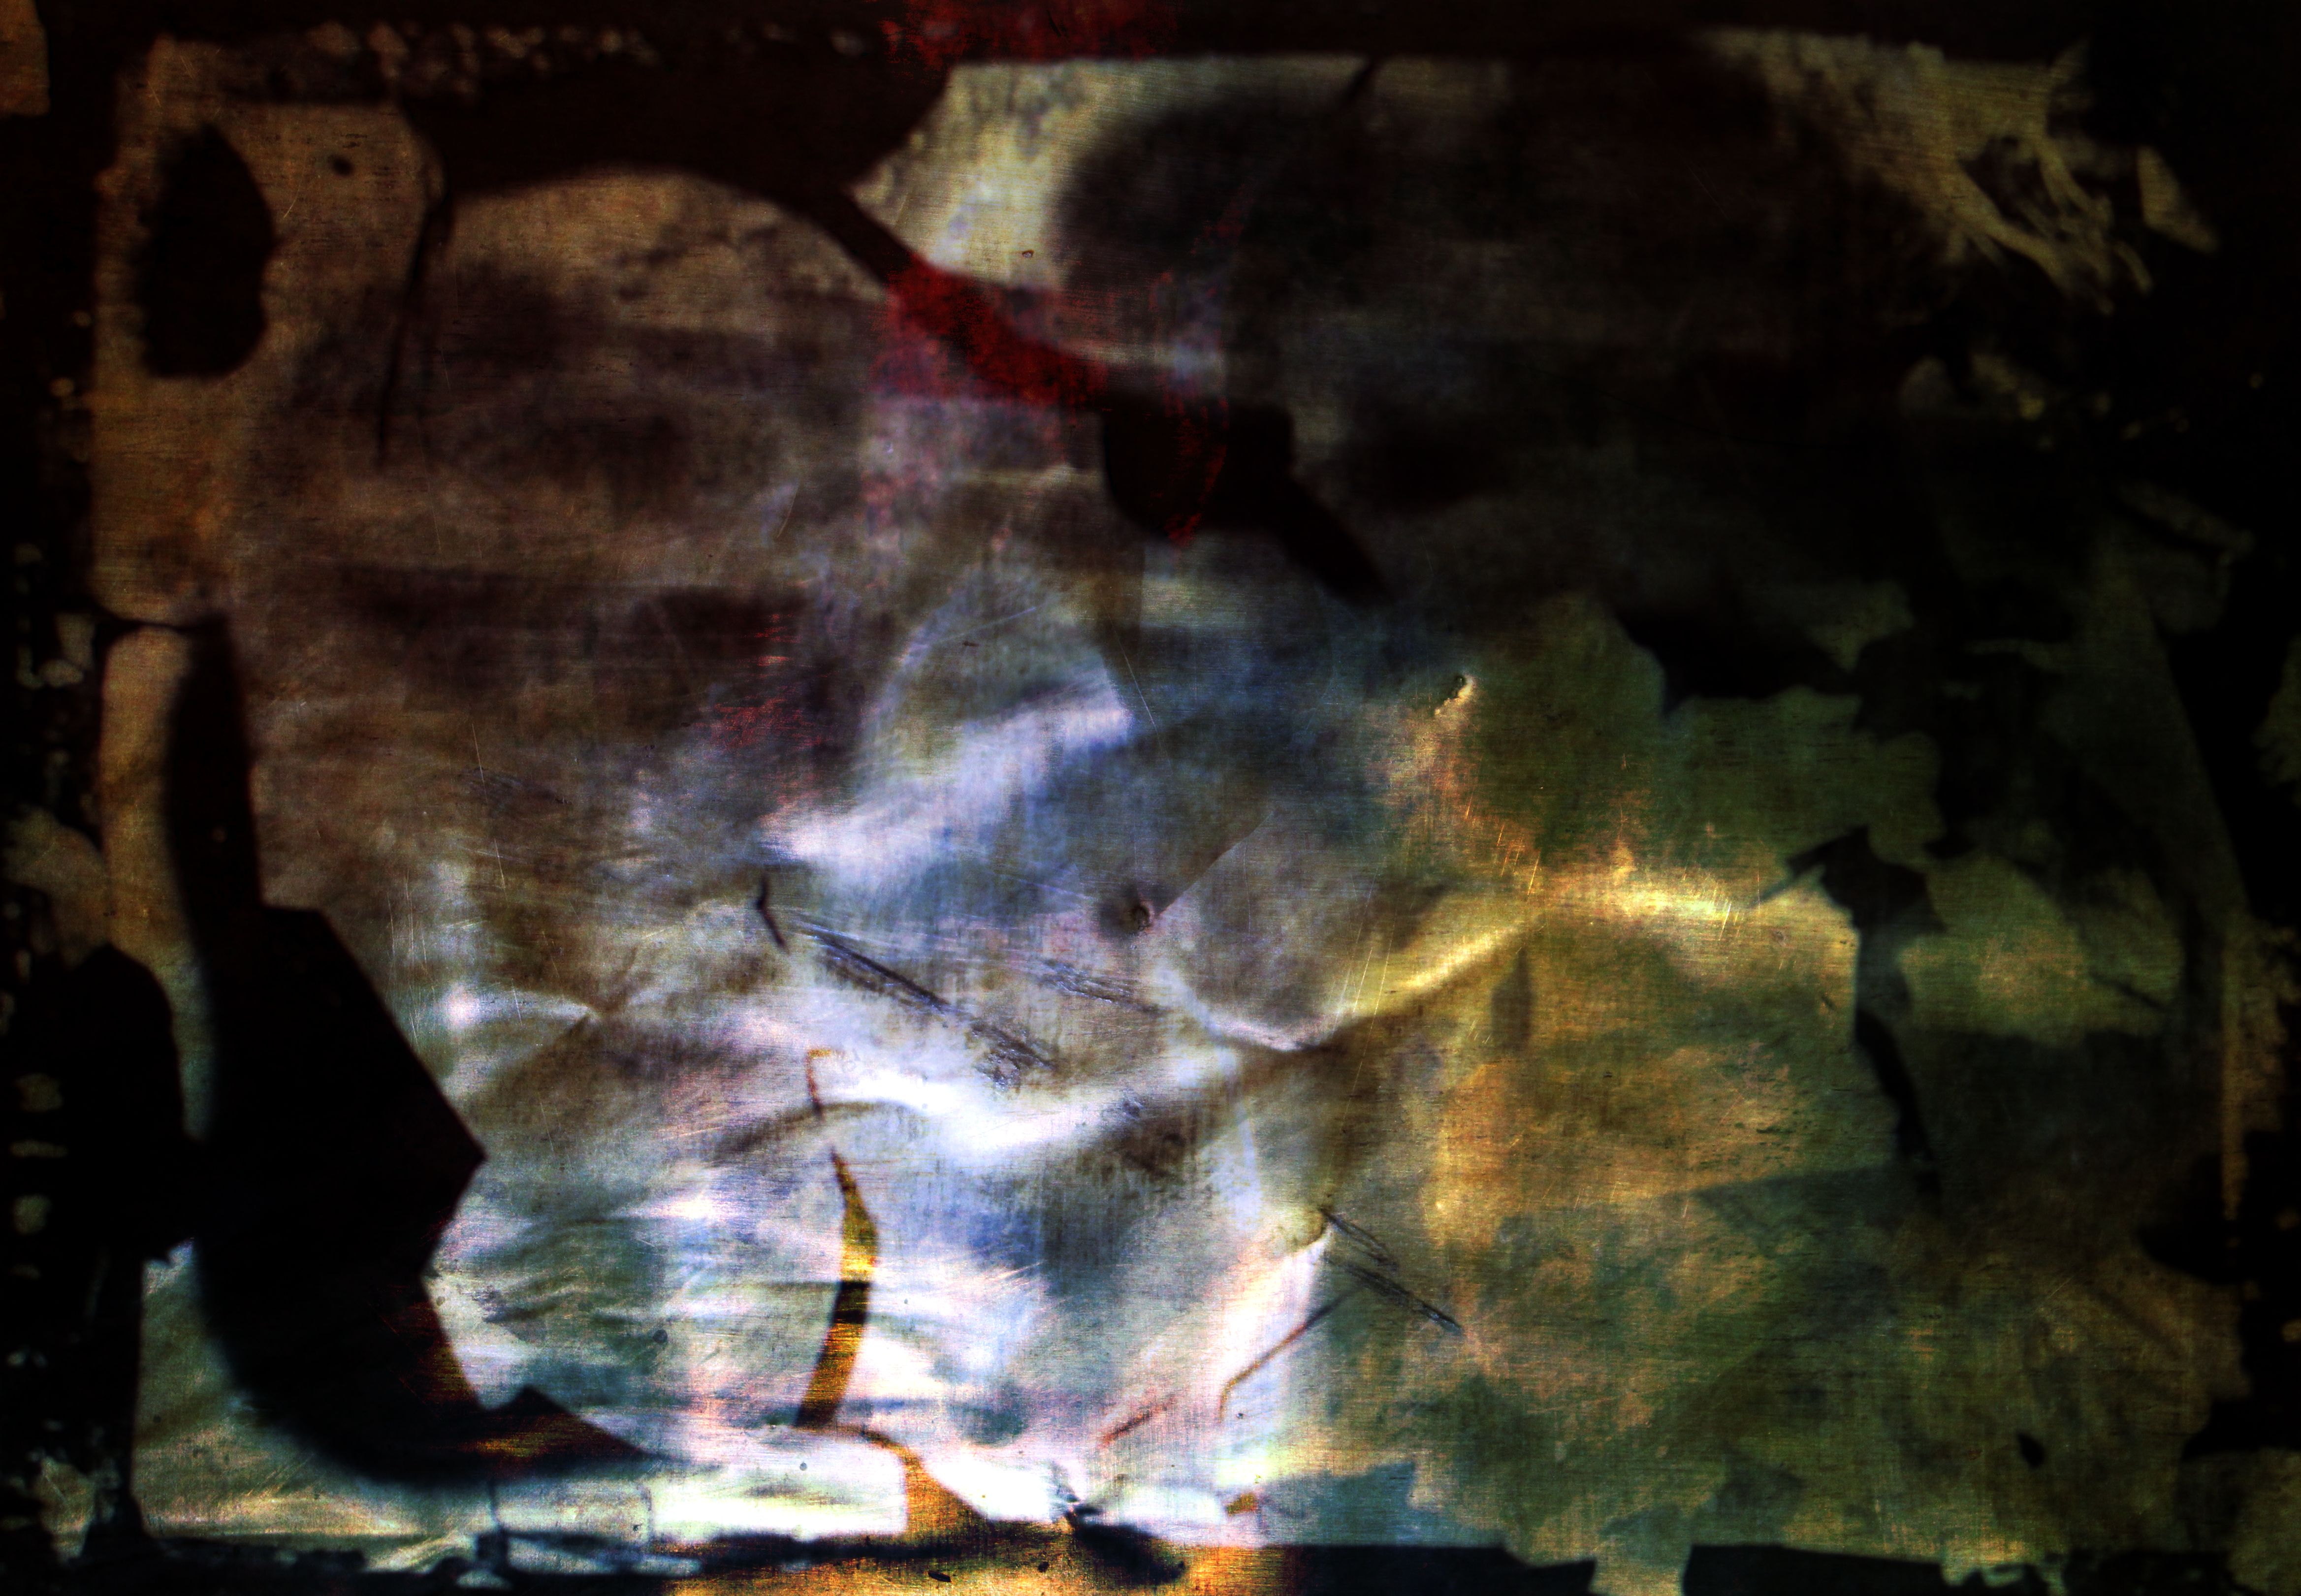
texture, cave, darkness, free, screenshot, mythology